Niki Torrão

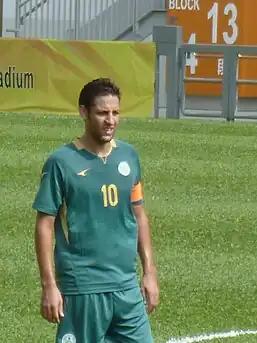
Torrão with Macau in 2013

Nicholas Mário Torrão de Almeida (born 18 November 1987), simply known as Niki Torrão, is a professional footballer who plays as a forward for Liga de Elite club S.L Benfica de Macau. Born in South Africa, he represents the Macau national team.